Lakhimpur, Uttar Pradesh

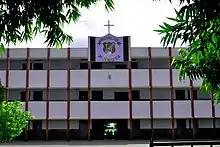
St. Don Bosco's College

Lakhimpur Kheri has a majority of small schools with limited enrollments. However the bigger ones include Lucknow Public School St. Don Bosco Inter College Lakhimpur Kheri and Pt. Deen Dayal upadhyay vidya mandir